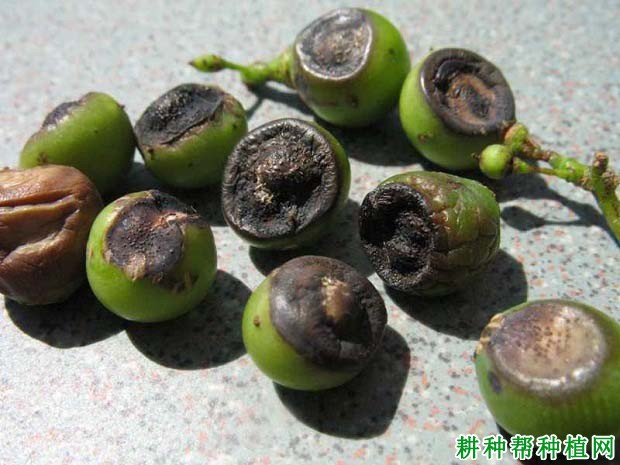
Plant: Grape
Disease: grape black rot